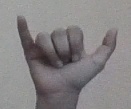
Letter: ya